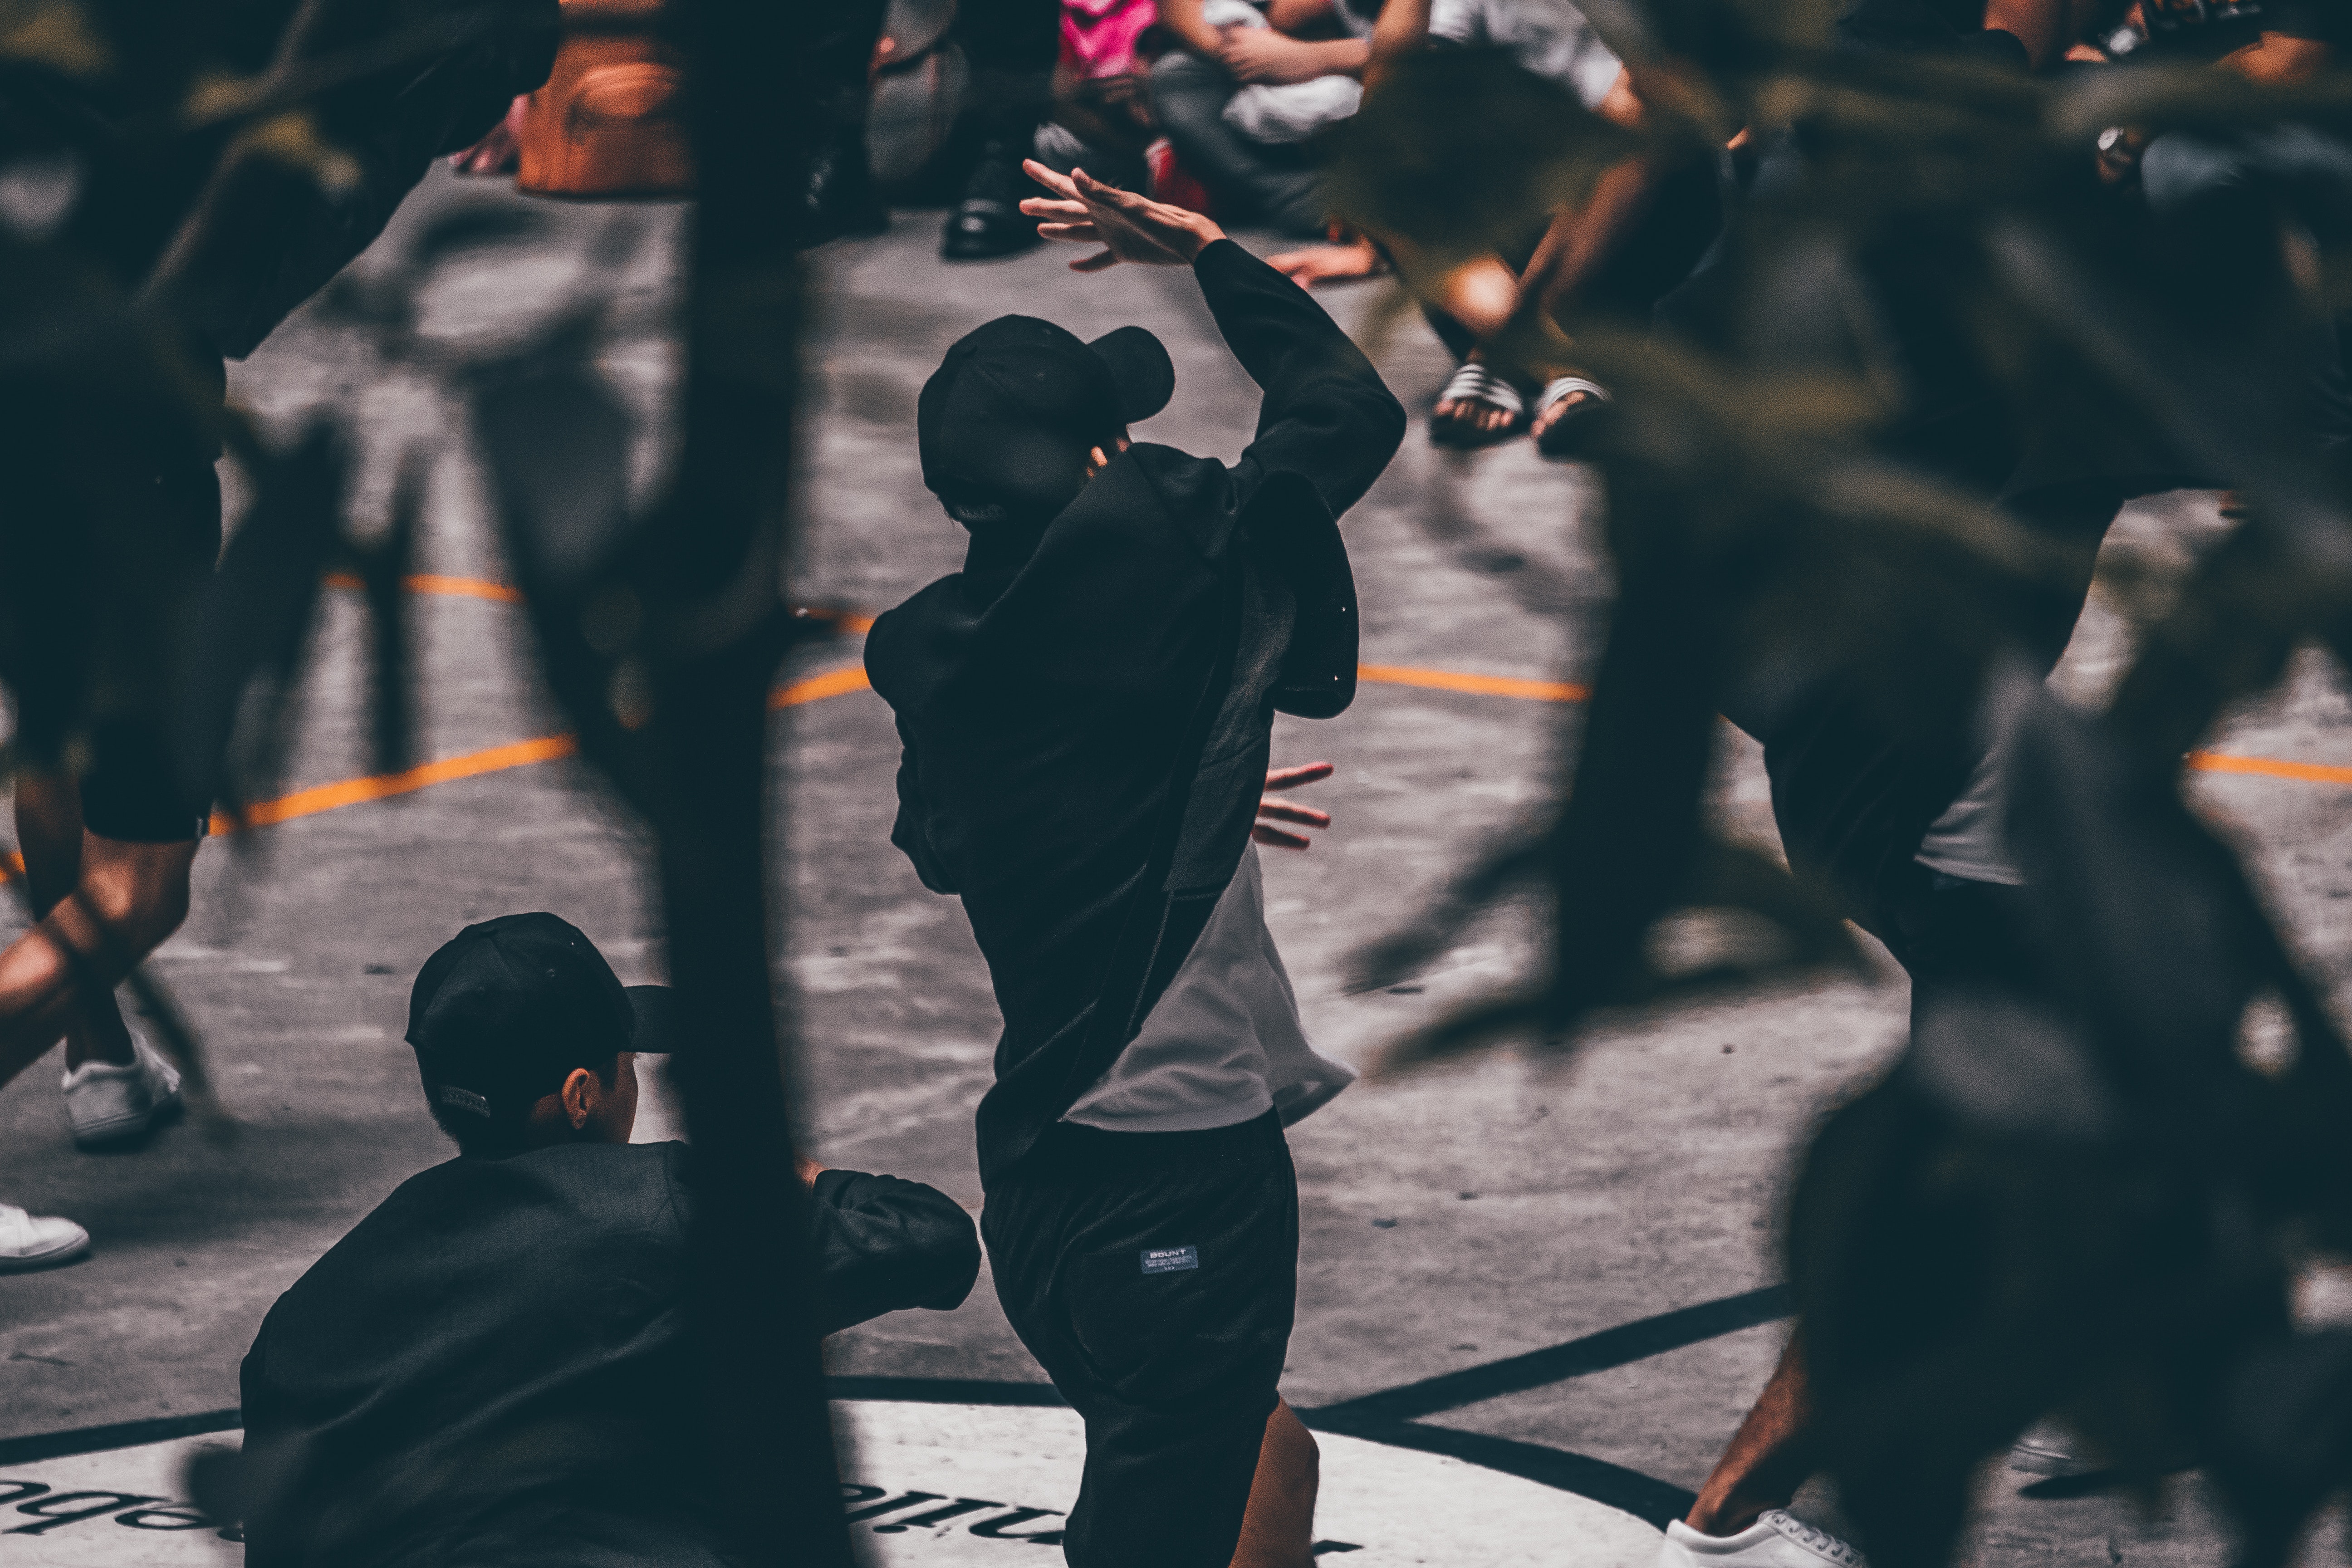
people, crowd, human, tree, adaptation, photography, child, street